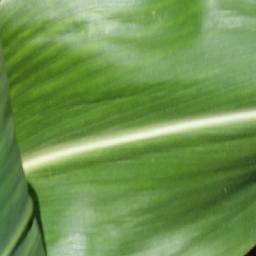
Label: Corn_(Maize)___Healthy